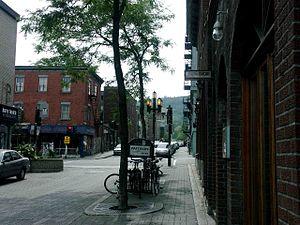
L'apaisement de la circulation est le ralentissement ou la réduction du trafic automobile pour améliorer la sécurité des piétons et des cyclistes et améliorer l'environnement pour les résidents. Les urbanistes et les ingénieurs de la circulation ont de nombreuses stratégies pour ralentir la circulation. Ces mesures sont courantes en Australie et en Europe, mais moins en Amérique du Nord.